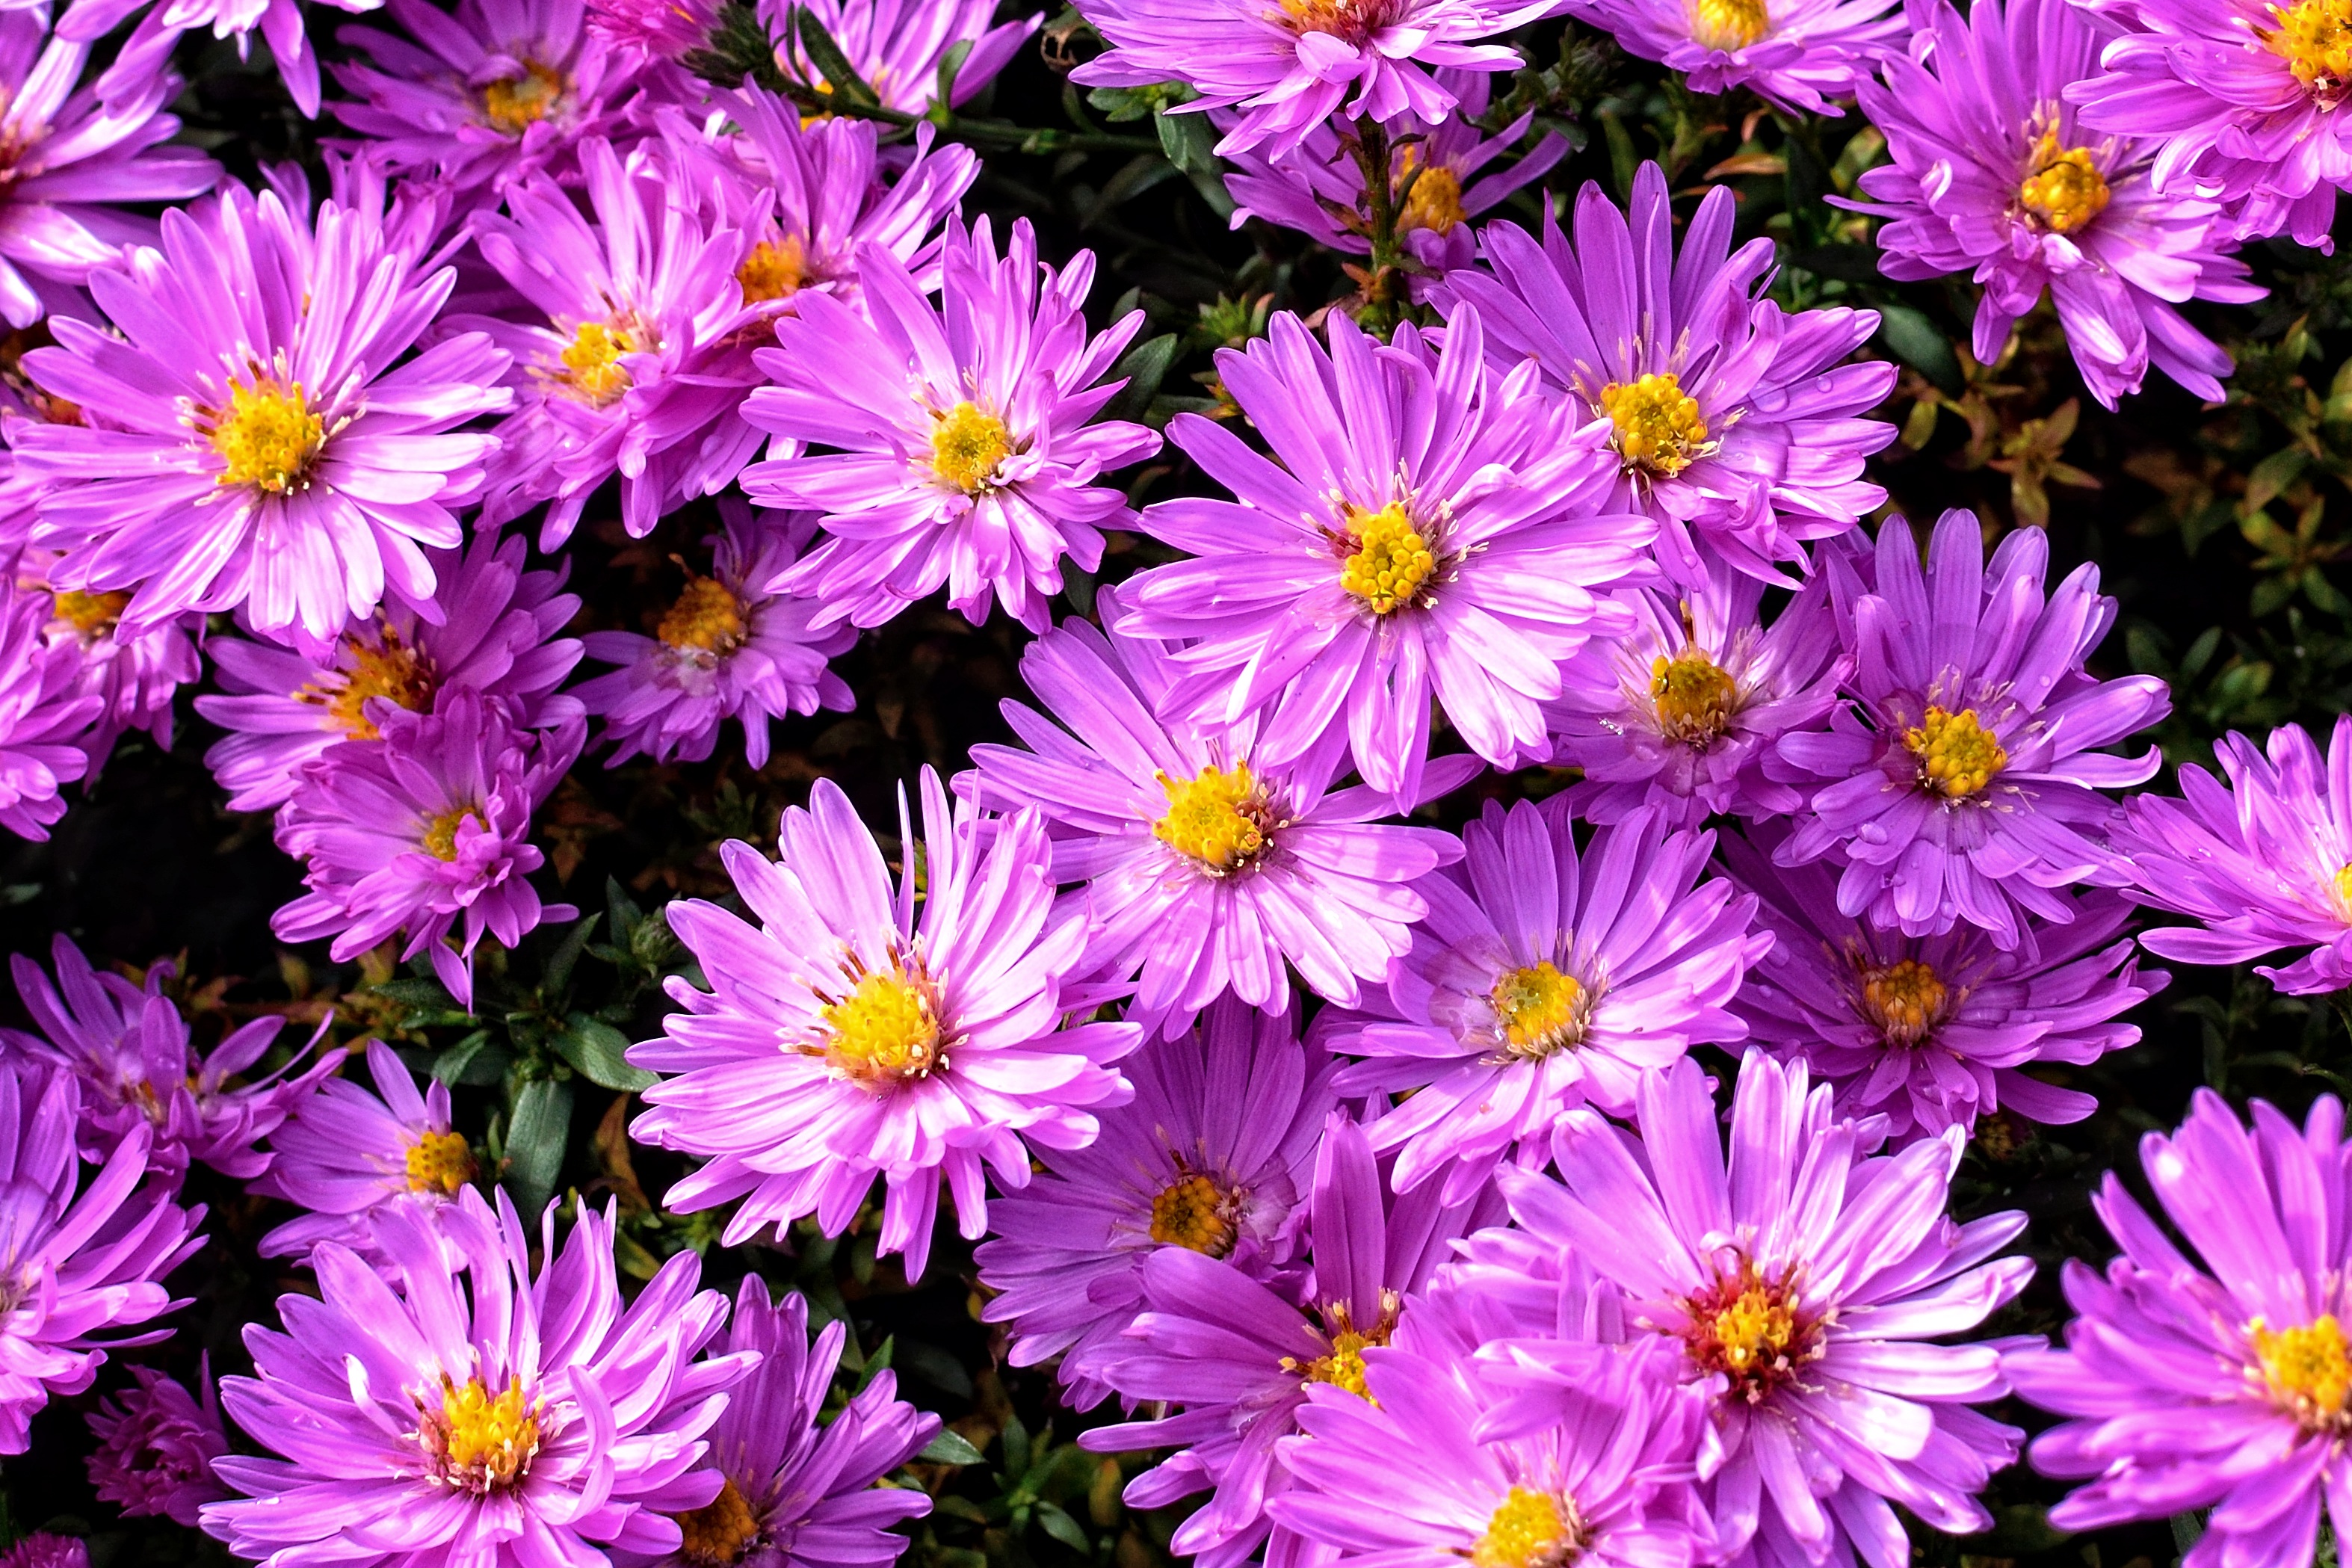
structure, plant, texture, flower, purple, petal, pattern, pink, flora, flowers, background, violet, aster, asters, herbstastern, flowering plant, daisy family, flower bud, annual plant, land plant, marguerite daisy, garden cosmos, chrysanths, dorotheanthus bellidiformis